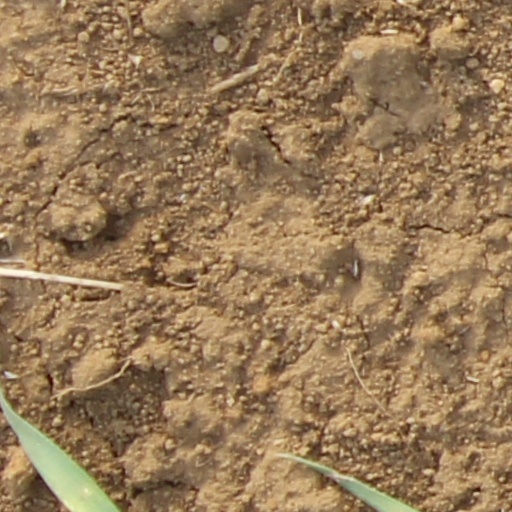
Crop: wheat